Adana Science High School

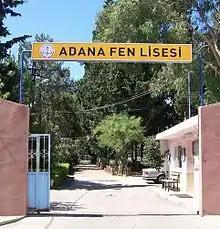
AFL Main Gate

Adana Science High School; is a public boarding high school in Adana, Turkey with a curriculum concentrated on natural sciences and mathematics. It was established in 1987. Due to the considerable success of its alumni in all aspects of professional life and academia, science high school concept is spread around the country and now there are public and private science high schools in all major cities. Its alumni includes many scientists, engineers and doctors as well as famed musicians .